South Park season 1

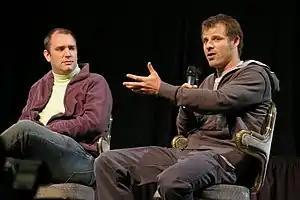
"South Park" creators Trey Parker and Matt Stone in 2007

The pilot episode received poor results from test audiences. Parker later conceded that regarding the language, he and Stone felt pressure to live up to their previous two shorts and "tried to push things ... maybe further than we should [have]." In contrast, they allowed subsequent episodes to "be more natural", focusing more on making fun of topics considered taboo "without just throwing a bunch of dirty words in there." After the poor results from the test audience, Comedy Central executives were unsure whether they wanted to order additional episodes after "Cartman Gets an Anal Probe". However, when buzz began to generate on the Internet about the two original shorts, the network commissioned Parker and Stone to write one more episode without committing to a full series until they had seen the script. While working on the 1997 film "Orgazmo", Parker and Stone wrote the script for what would later become the episode "Weight Gain 4000". The duo sought to give Comedy Central executives an idea of how the series would be and how each episode could differ from the others. The network liked the script, and when Parker and Stone refused to write another script before signing off on at least six episodes, the executives agreed to commit to a series.